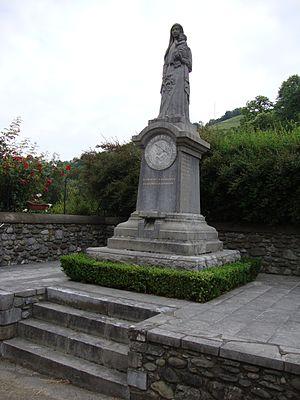
Escot est une commune française, située dans le département des Pyrénées-Atlantiques en région Nouvelle-Aquitaine.